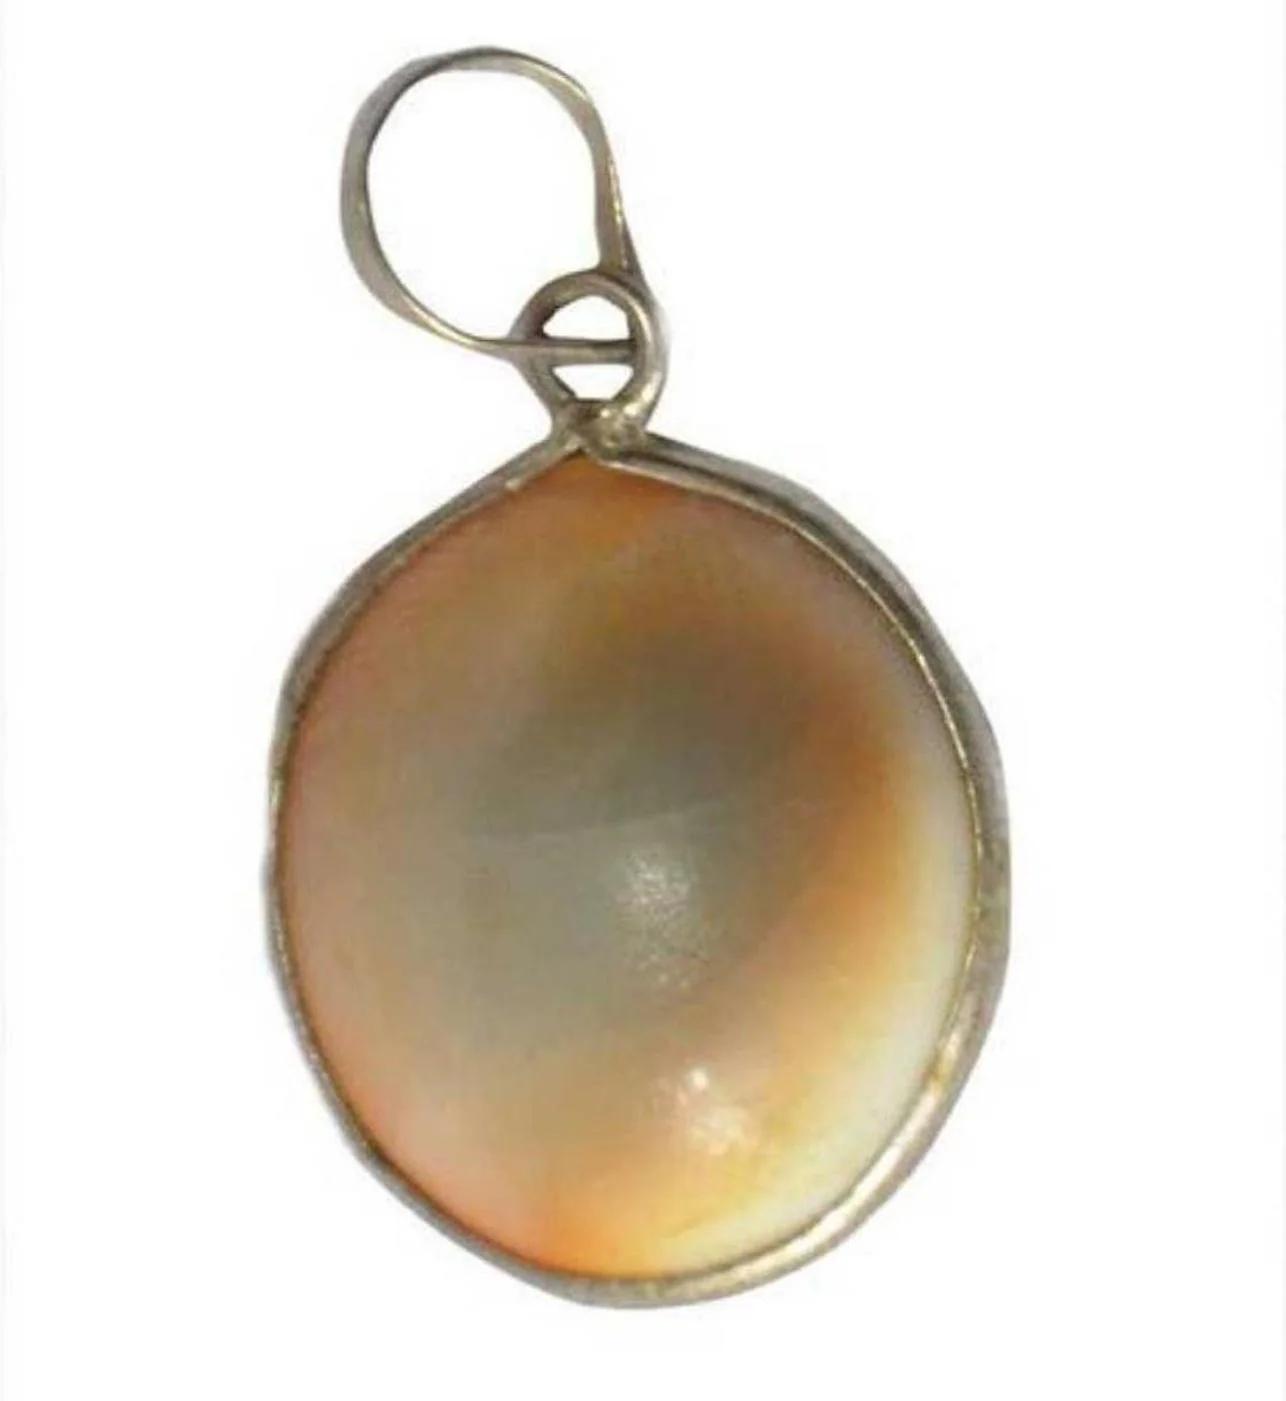
Chopra Gems Stone Gaumti Chakra Pendant White (Men and Women)
Type: Necklaces & Pendants
Brand: Chopra Gems & Jewellery
Price: Rs. 307
 Gomti chakra is a rare natural and spiritual product, a kind of shell stone naturally occurring in the river beds of gomti river, dwarka (the birth place of lord krishna). It is also known as sudarshan chakra. One side of gomti chakra is elevated like a shell while the other side is flat with circular design like whirl which looks like a snake. Thats why it is also known as naag chakra. According to vedic astrology, it is beneficial in cases of people who have naag dosh or sarpa dosha in their horoscope. People who possess gomti chakra will be blessed with health, wealth and prosperity. It brings good luck and also cures kaal sarp yog. On diwali day some people worship gomti chakra as a yantra along with goddess lakshmi. Chopra gems provides you only real and original products under the aim of purity is priority.
Features: Color - white,Collection - contemporary,Base material - stone
Included: 1 Pendant